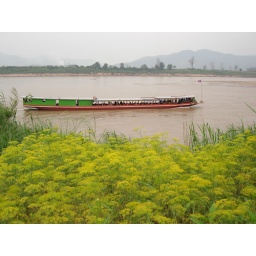
slow boat in Mekhong river